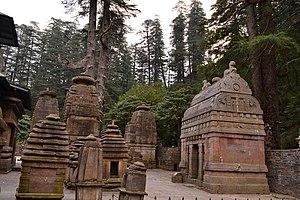
L'Uttarakhand, est un État indien situé dans le massif de l'Himalaya. Il est bordé par le Tibet au nord-est, le Népal au sud-est, et est voisin des États indiens de l'Himachal Pradesh et de l'Uttar Pradesh.